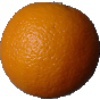
Label: Orange 1